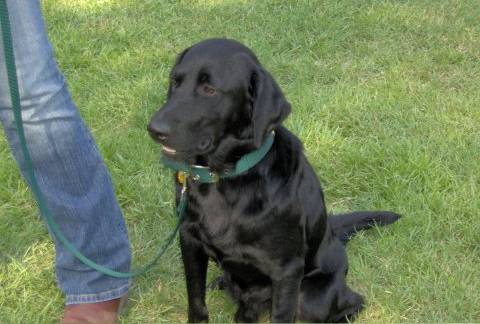
Label: dog